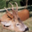
Label: deer